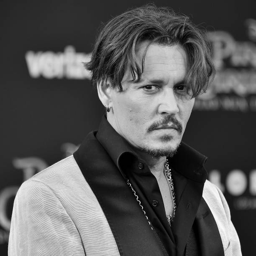
actor arrives at the premiere .